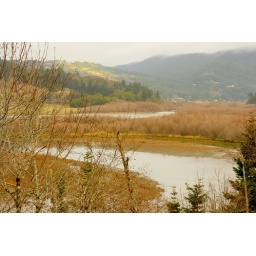
(The secret mission of this shot was to capture the rose color in the bare trees on the sandbar)